Terdal

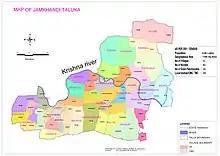
Jamkhandi Taluk Map before creation of Terdal and Rabkavi-Banhatti Taluk

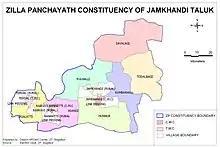
Jamkhandi Taluk ZP Constituency Map before creation of Terdal and Rabkavi-Banhatti Taluk

Teradala is located at . It has an average elevation of 536 metres (1758 feet).